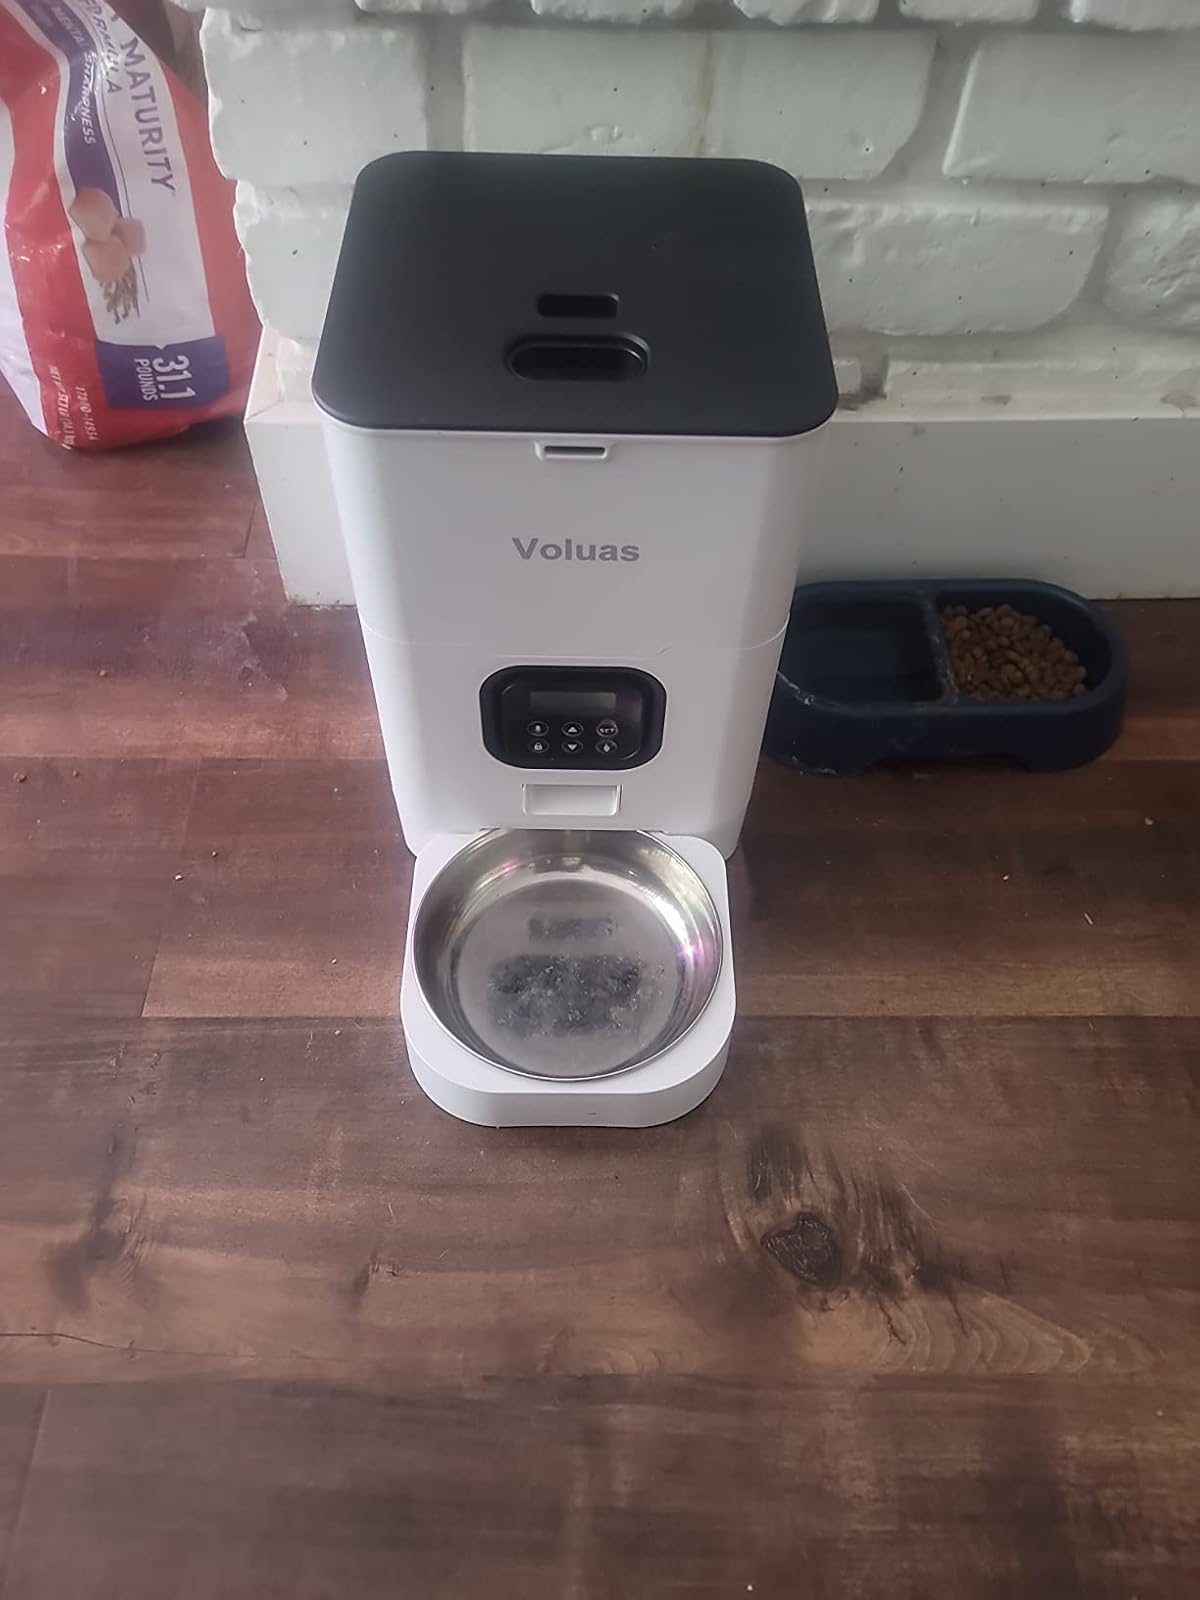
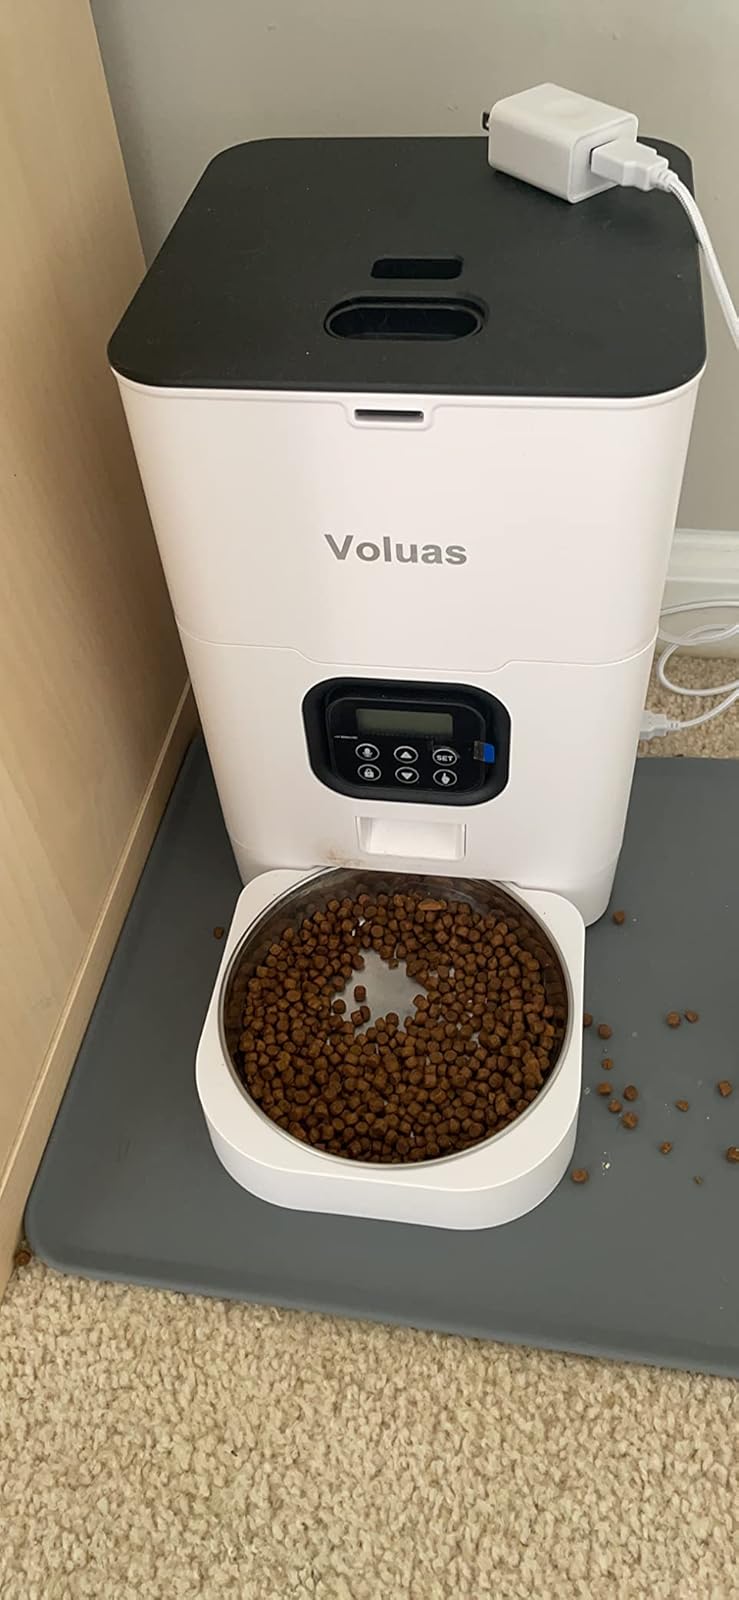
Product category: items_feeder
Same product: yes